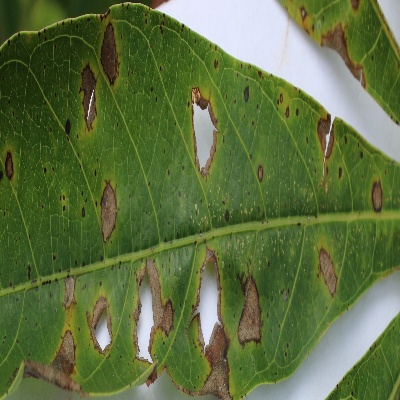
Crop: Cassava
Condition: brown spot